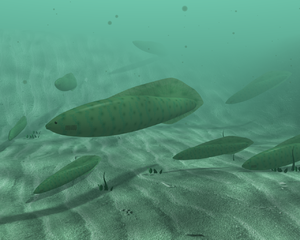
L'histoire évolutive des poissons a commencé il y a environ 530 millions d'années, durant l'explosion cambrienne. Les premiers poissons sont représentés par un groupe de petits vertébrés sans mâchoire, des poissons cuirassés appelés ostracodermes. Les lignées de poissons sans mâchoires ont pour la plupart disparus. Un clade existant, formé par les lamproies, peut se rapprocher des anciens pré-poissons à mâchoire. Les premières mâchoires sont apparues chez les placodermes. La diversité des vertébrés à mâchoire peut indiquer l'avantage évolutif d'une mâchoire articulée. Les scientifiques ignorent si l'avantage d'une mâchoire est une plus grande force de morsure, l'amélioration de la respiration ou une combinaison de facteurs. L'évolution des poissons n'est pas étudiée comme un événement unique car les poissons ne représentent pas un groupe monophylétique mais un paraphylétique.
Les poissons sont des animaux vertébrés aquatiques à branchies, pourvus de nageoires et dont le corps est le plus souvent couvert d'écailles. On les trouve abondamment aussi bien dans les eaux douces que dans les mers : on trouve des espèces depuis les sources de montagnes jusqu'au plus profond des océans. Leur répartition est toutefois très inégale : 50 % des poissons vivraient dans 17 % de la surface des océans.